Central Africa

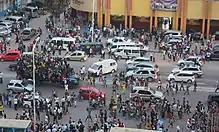
Kinshasa is a megacity with more than 15 million inhabitants.

By the 15th century CE, the farming Bakongo people ("ba" being the plural prefix) were unified as the Kingdom of Kongo under a ruler called the "manikongo", residing in the fertile Pool Malebo area on the lower Congo River. The capital was M'banza-Kongo. With superior organization, they were able to conquer their neighbors and extract tribute. They were experts in metalwork, pottery, and weaving raffia cloth. They stimulated interregional trade via a tribute system controlled by the "manikongo". Later, maize (corn) and cassava (manioc) would be introduced to the region via trade with the Portuguese at their ports at Luanda and Benguela. The maize and cassava would result in population growth in the region and other parts of Africa, replacing millet as the main staple.